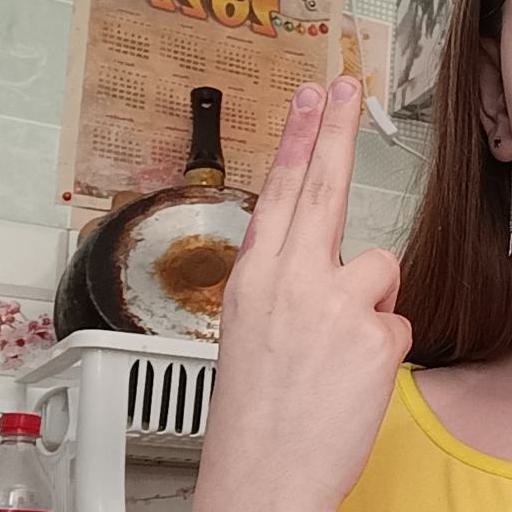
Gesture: two_up_inverted